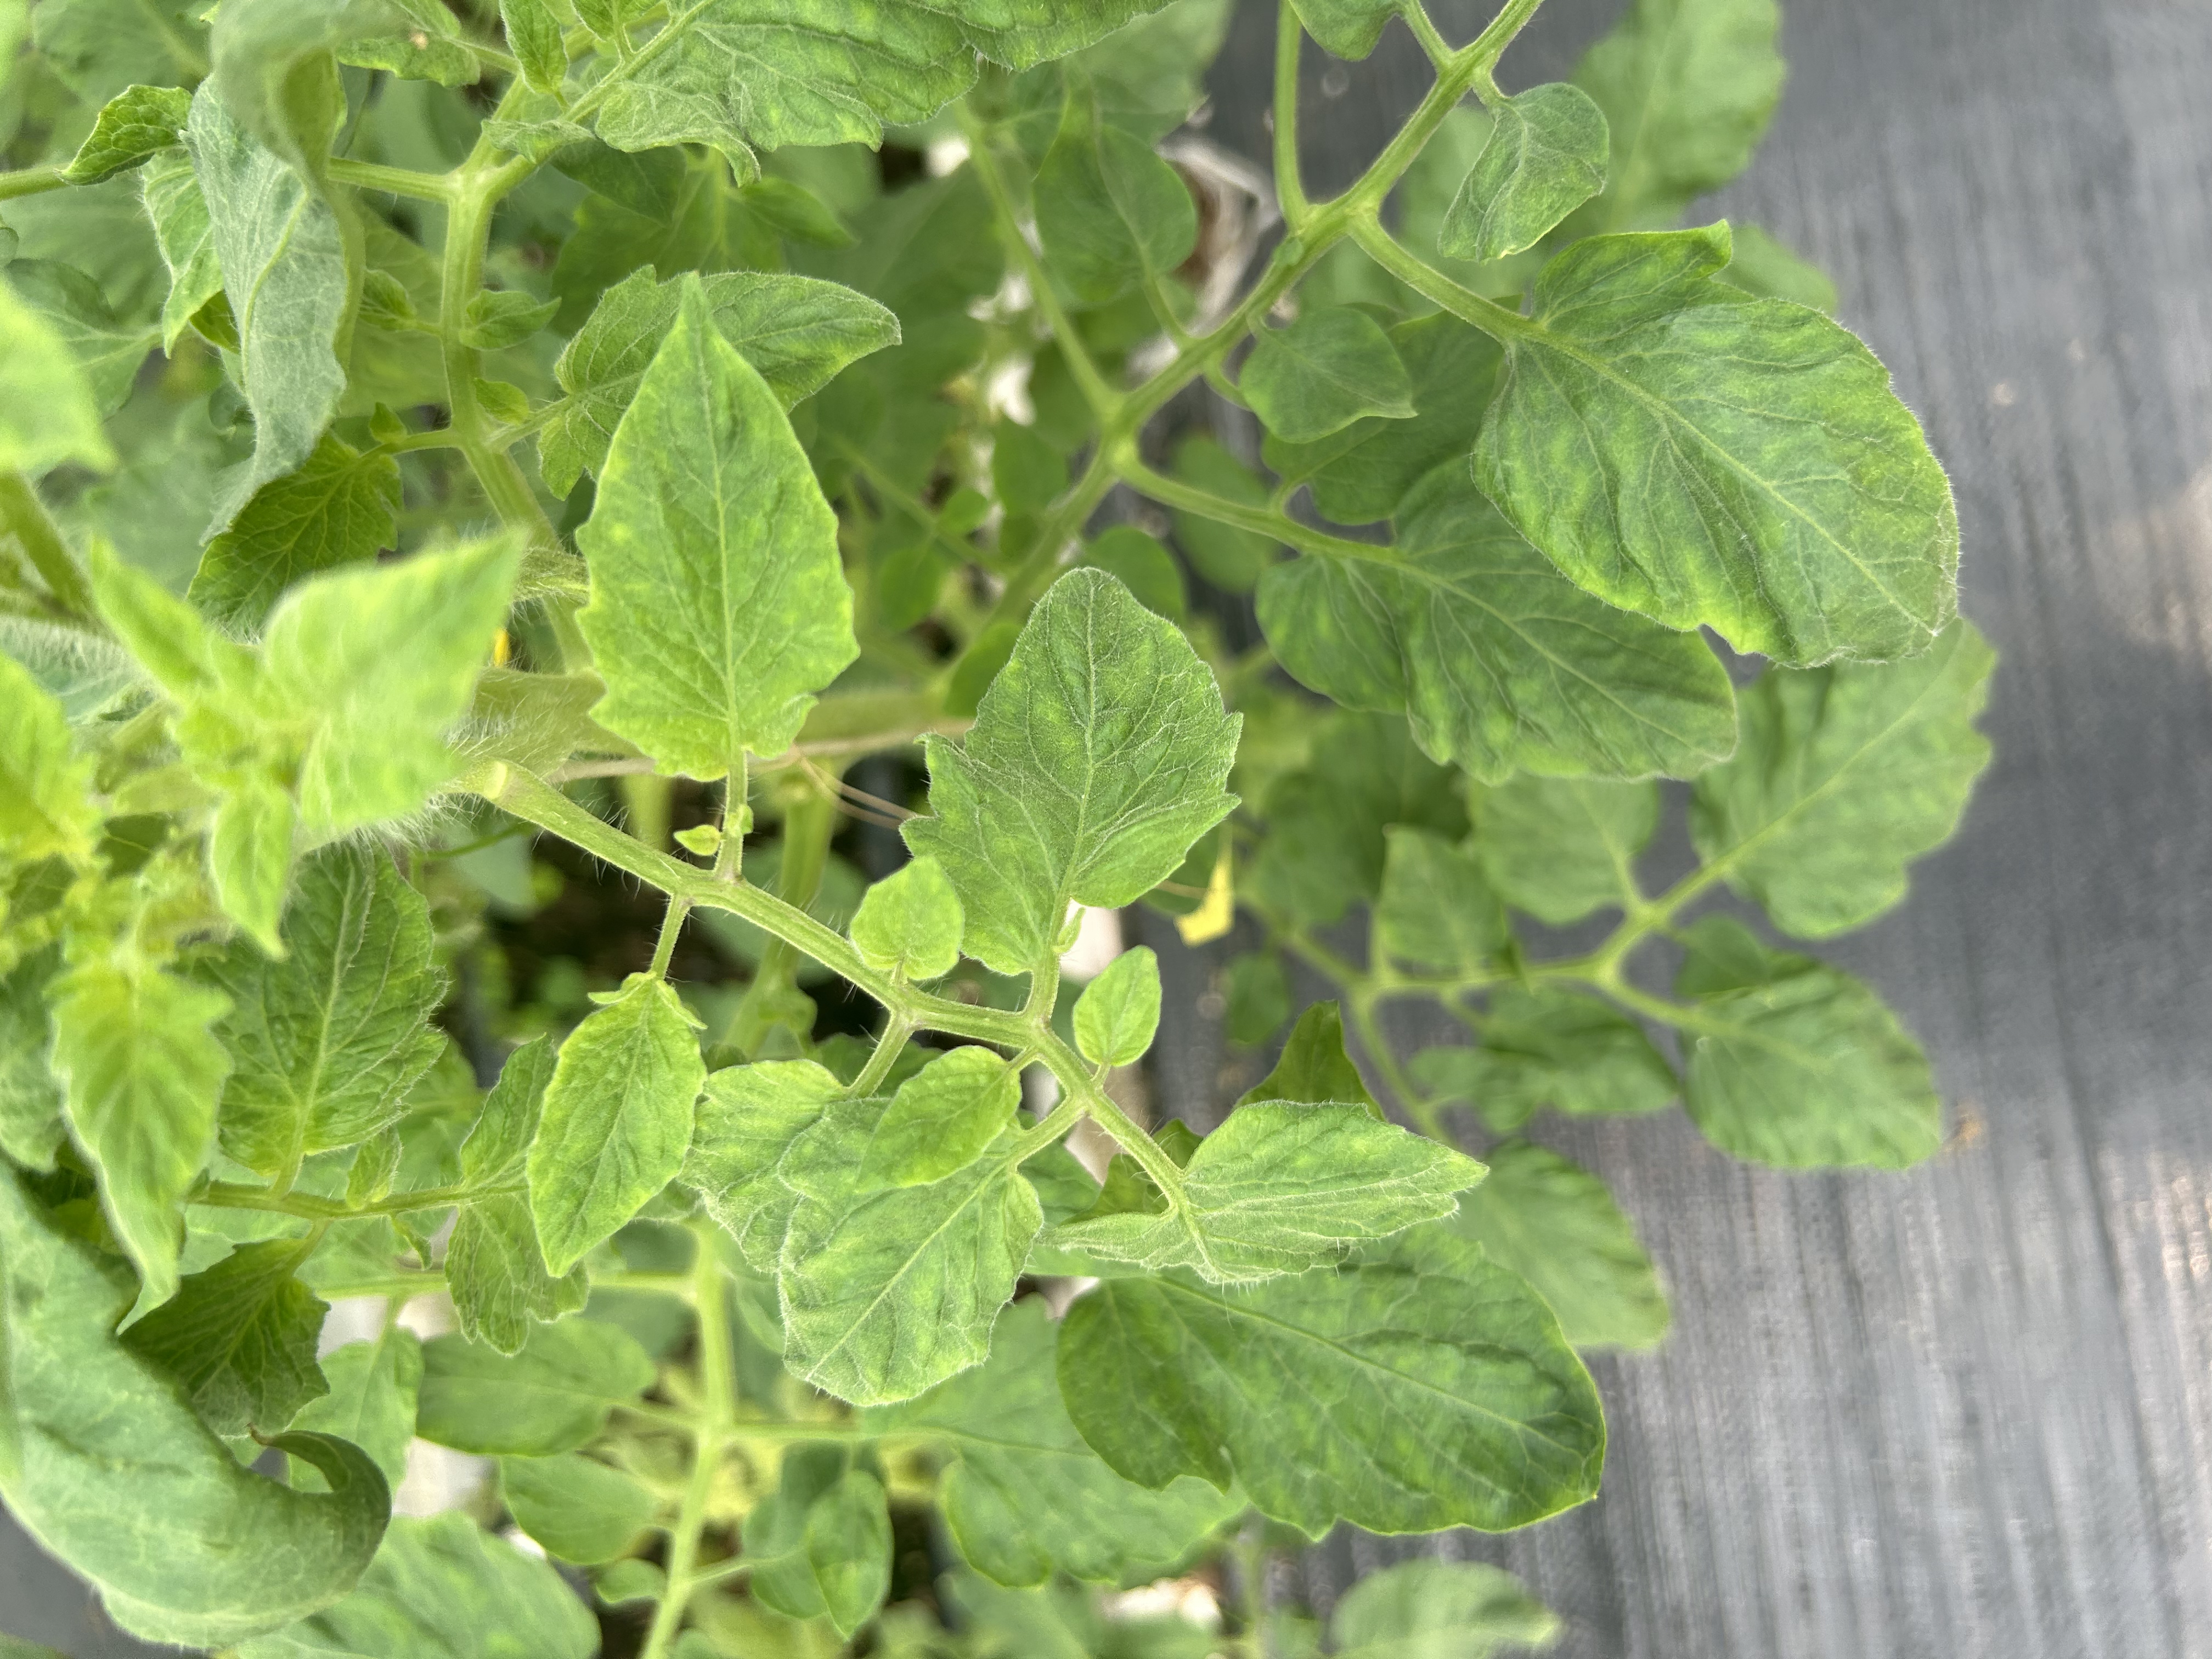
Disease: Viral